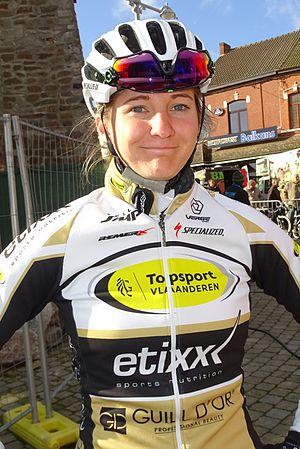
Reportage réalisé le mercredi 2 mars à l'occasion du départ du Samyn des Dames 2016 et du Samyn 2016 à Quaregnon, Belgique.
L'équipe cycliste Experza-Footlogix est une équipe cycliste féminine belge. Elle est professionnelle depuis 2005. Elle est dirigée depuis sa création par Christel Herremans.